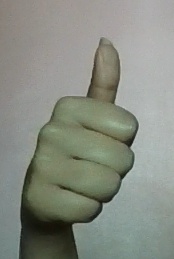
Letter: aleff